John Jonston

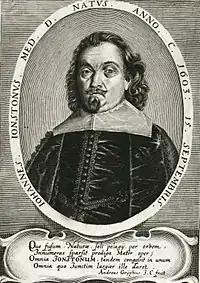
Jonston, ca. 1650

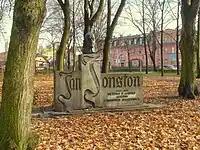
Monument to Jan Jonston, Leszno

John Jonston or Johnston (or ' or '; 15 September 1603– ) was a Polish scholar and physician, descended from Scottish nobility and closely associated with the Polish magnate Leszczyński family.